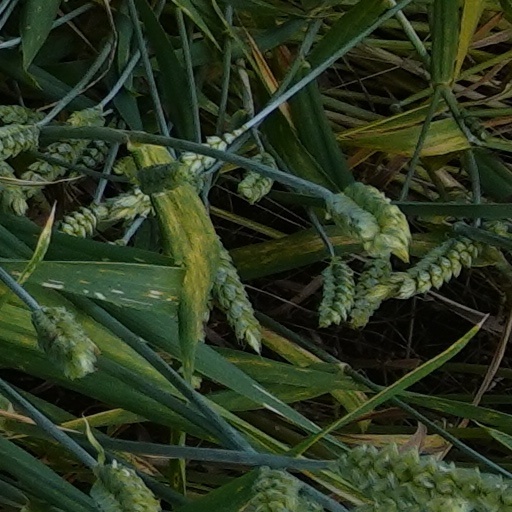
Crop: wheat